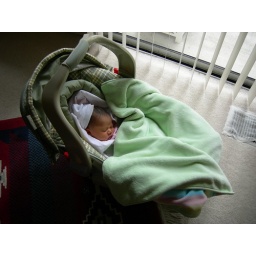
Gabrielle in her lawn chair /convertible car seat taking a needed rest after a long day at the doctor's office